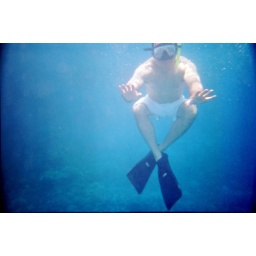
It's impossible to sink in this ocean